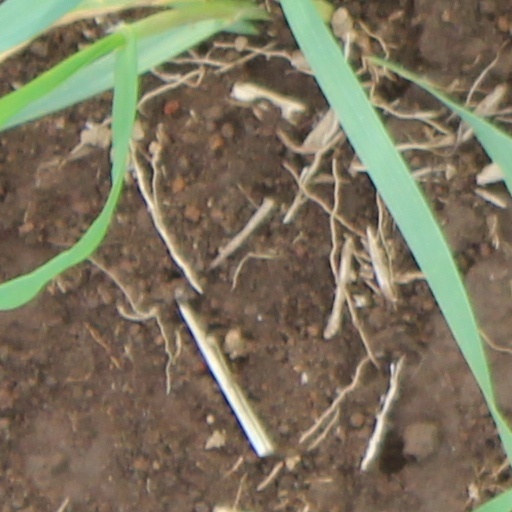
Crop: wheat